Boris Godunov (opera)

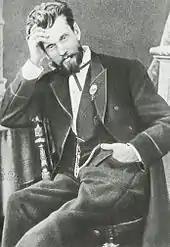
Eduard Nápravník conducted the premiere of "Boris Godunov" (1874). The Czech Nápravník would spend more than 40 years in the service of Russian music as chief conductor of the Imperial Mariinsky Theatre. In Rimsky-Korsakov's memoirs, "Chronicle of My Musical Life", the composer praises his keen ear, his ability to detect errors, and his overall technique, but faults him for his rapid tempi, his interpretational inflexibility and insensitivity, and, most of all, for his habit of making sweeping cuts.

When Lyudmila Shestakova, the sister of Mikhail Glinka, learned of Mussorgsky's plans, she presented him with a volume of Pushkin's dramatic works, interleaved with blank pages and bound, and using this, Mussorgsky began work in October 1868 preparing his own libretto. consists of 25 scenes, written predominantly in blank verse. Mussorgsky adapted the most theatrically effective scenes, mainly those featuring the title character, along with a few other key scenes (Novodevichy, Cell, Inn), often preserving Pushkin's verses.